Ombretta Fumagalli Carulli

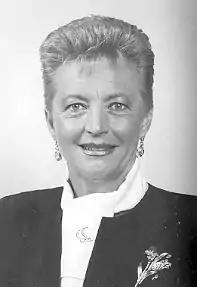
Carulli in 1990

Ombretta Fumagalli Carulli (5 March 1944 – 16 March 2021) was an Italian politician, jurist, and academic.